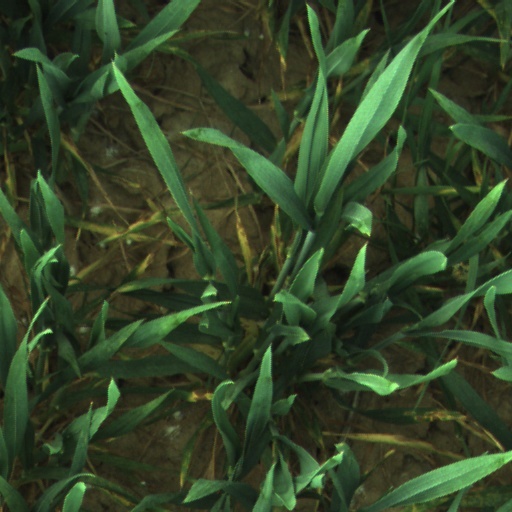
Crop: wheat